Chicken Licken (restaurant)

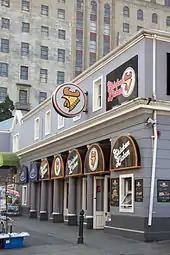
Grand Parade, Cape Town

In 1981 Sombonos set up Golden Fried Chicken (Pty) Ltd and registered the trading name Chicken Licken, one of the names of the Henny Penny fable which was suggested by a waiter. The restaurants and packaging have been upgraded and the menu is updated annually, but the company logo has remained unchanged since 1981. Chicken Licken's products cater to the tastes of the local population. The company's most popular product is its hot wings introduced in 1992.